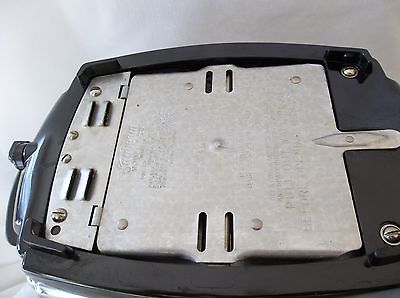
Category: toaster